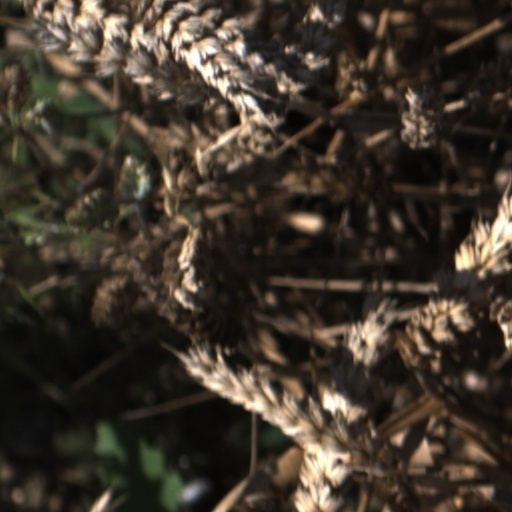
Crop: wheat